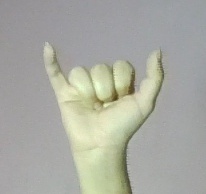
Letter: ya